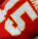
Number: 5